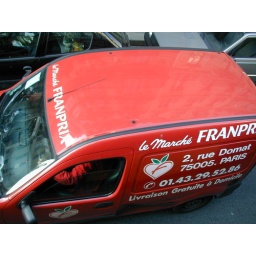
Red transport van seen on bus tour of Paris, France in early 2003.